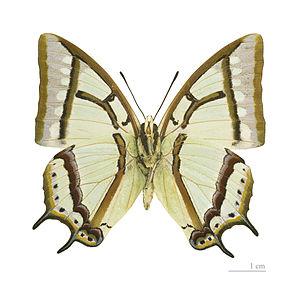
♂ - Face dorsale Localité
Polyura narcaeus est une espèce de lépidoptères de la famille des Nymphalidae et de la sous-famille des Charaxinae.